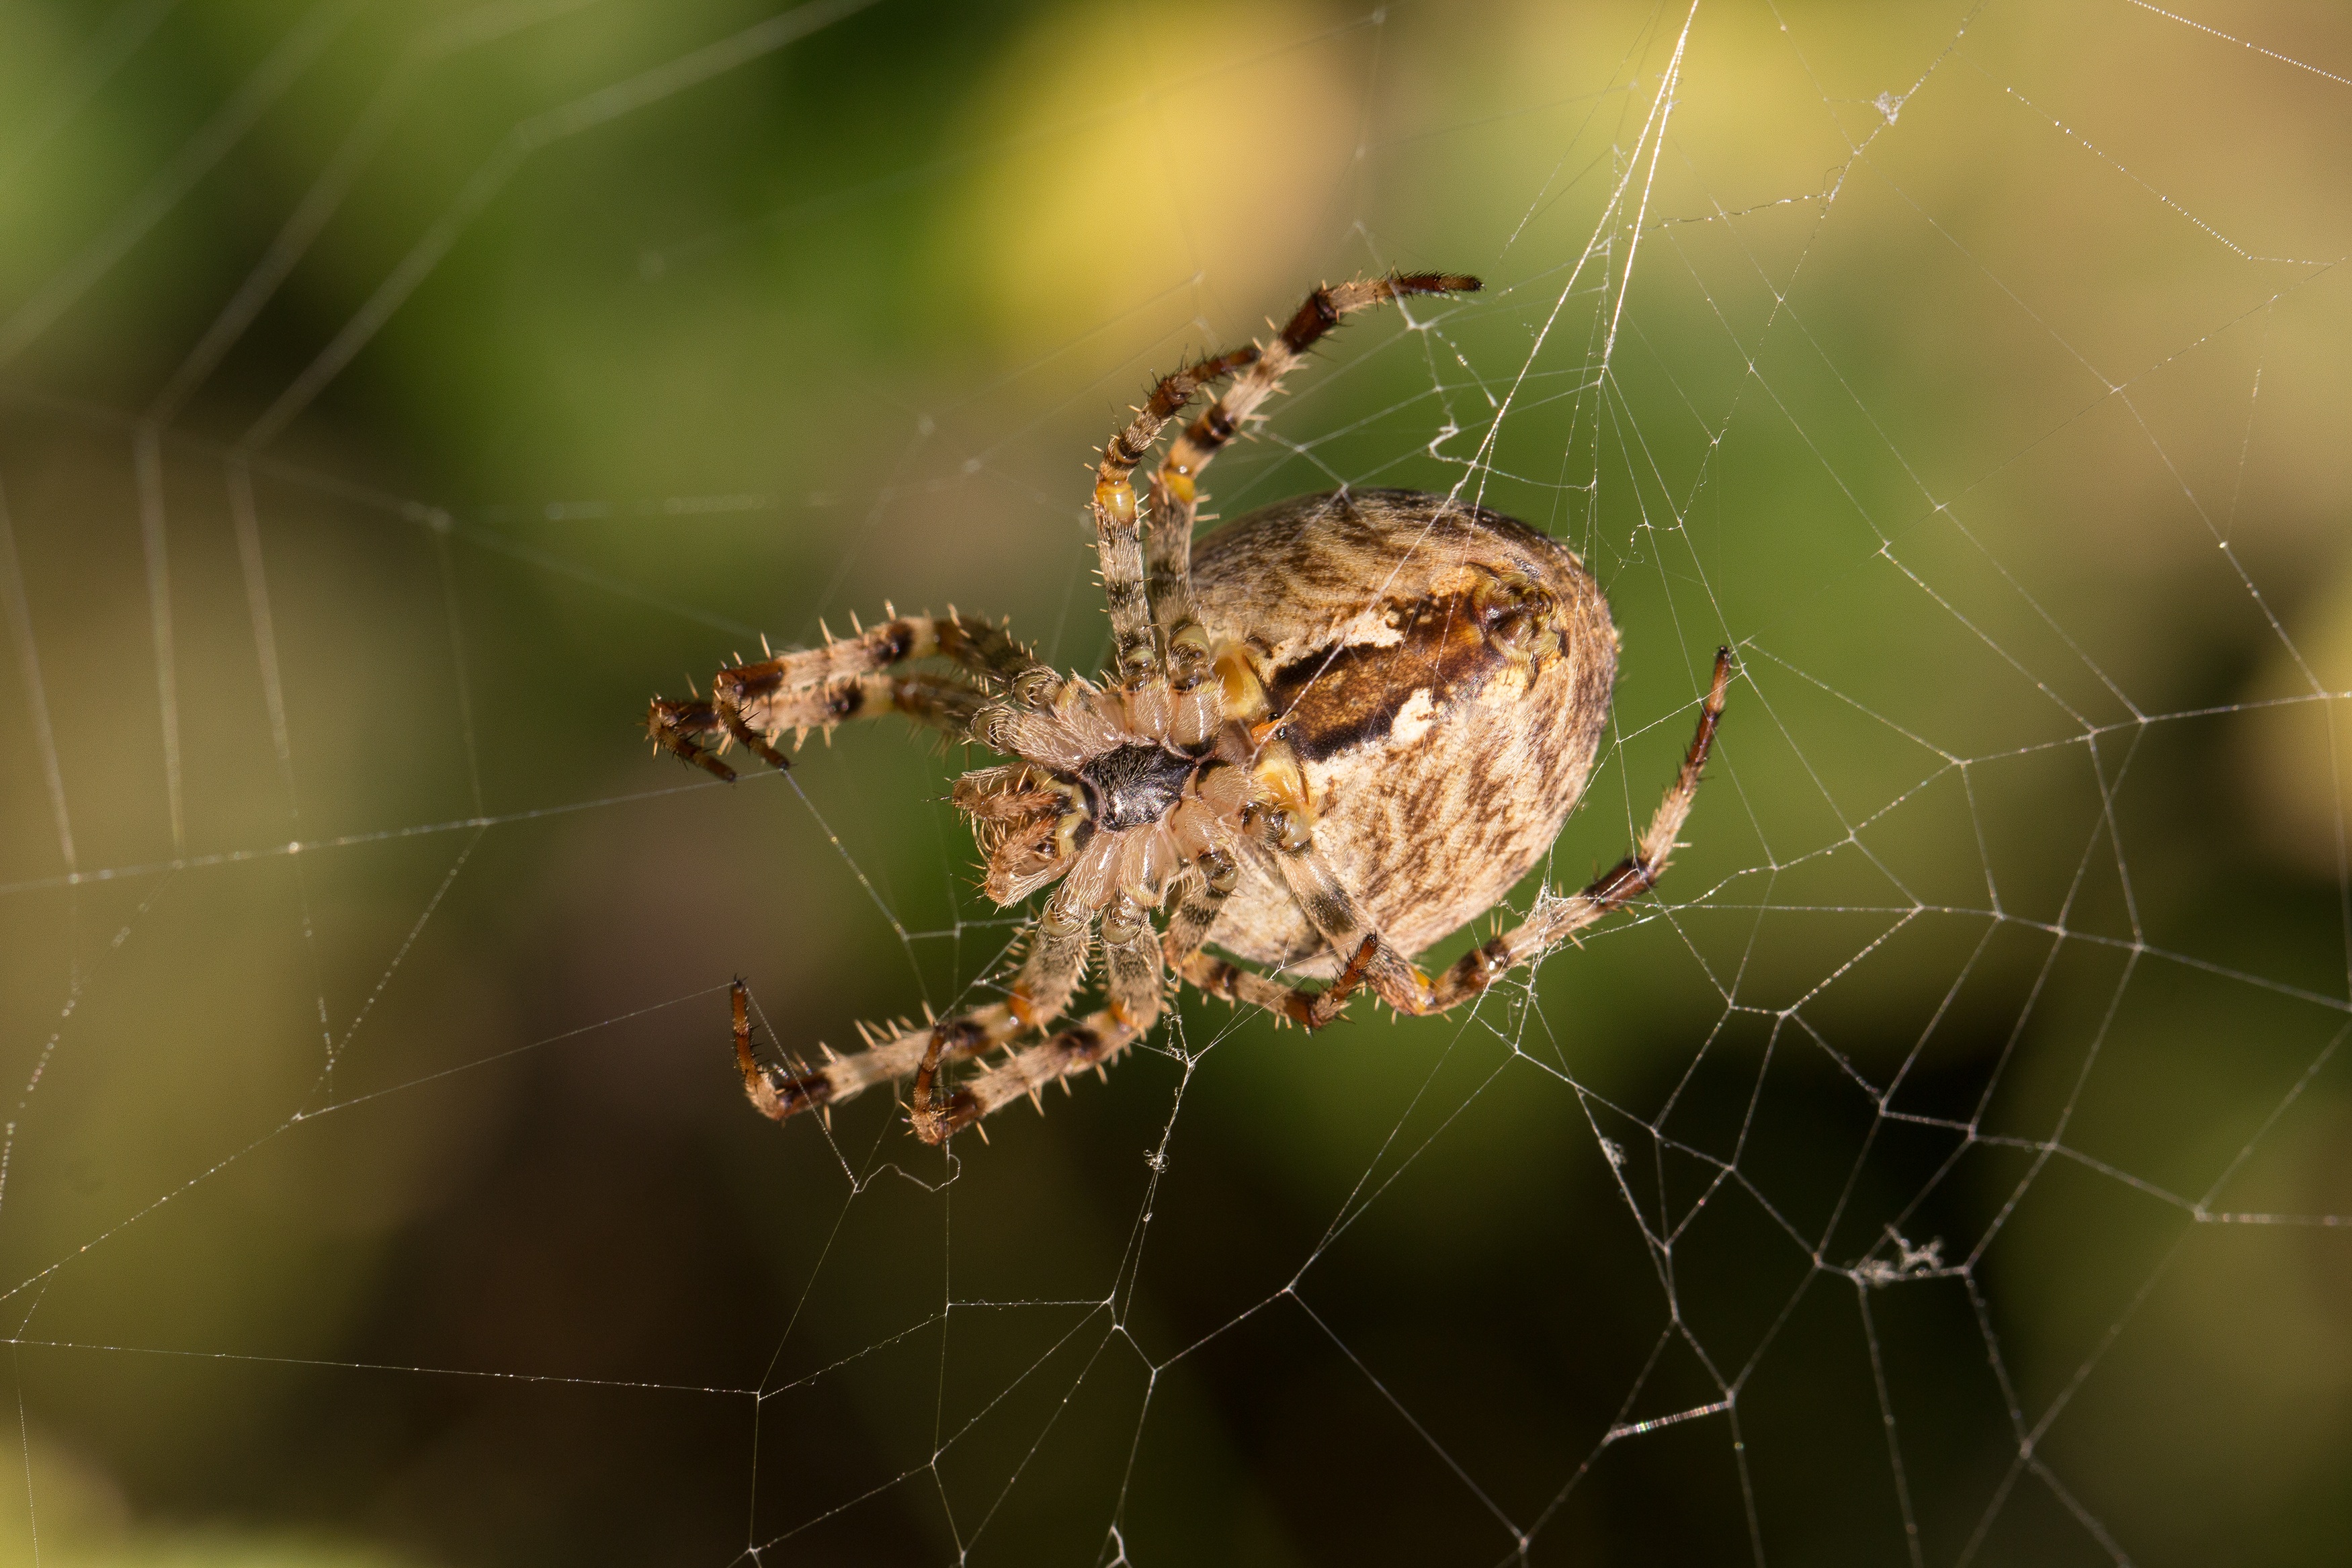
forest, macro, close, fauna, material, invertebrate, spider web, cobweb, close up, spider, arachnid, argiope, network, macro photography, arthropod, european garden spider, araneus, orb weaver spider, yellow garden spider